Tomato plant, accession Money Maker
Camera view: horizontal (90 deg, fisheye); turntable rotation: 0 degrees
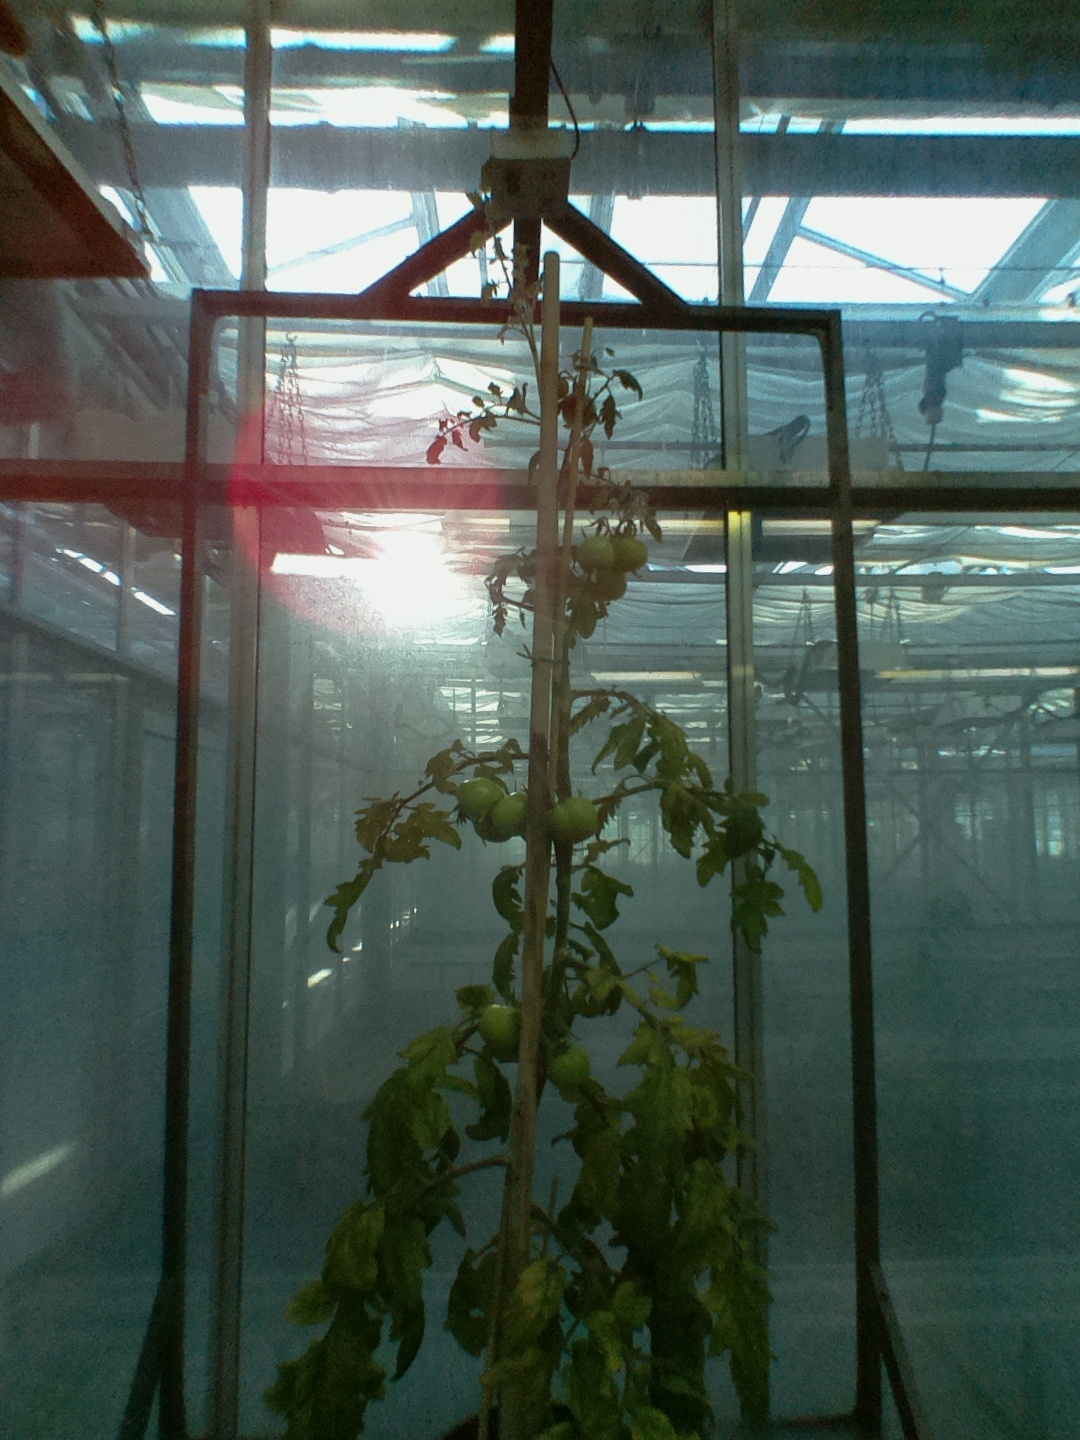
BBCH growth stage 79: 90% -100% of final fruit size